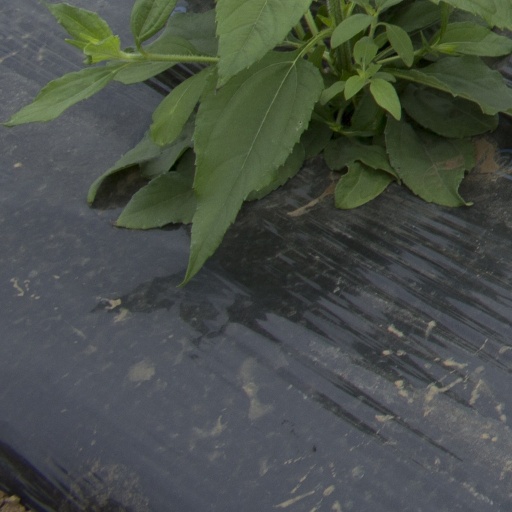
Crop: Jerusalem artichoke